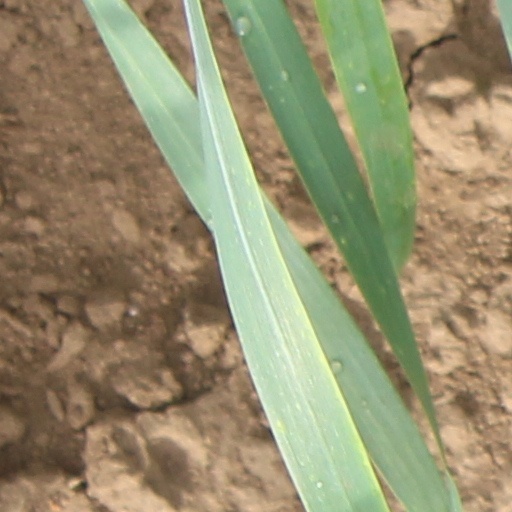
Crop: wheat